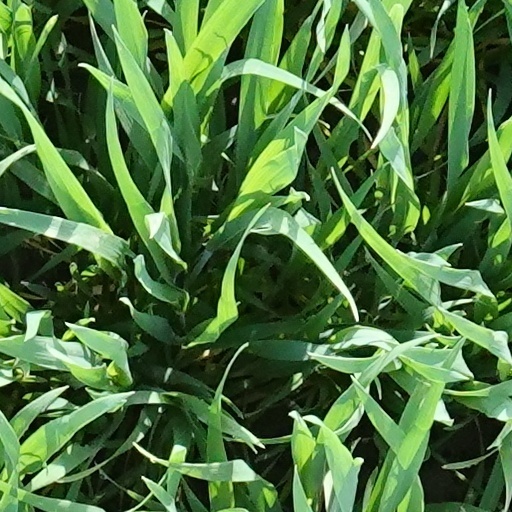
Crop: wheat